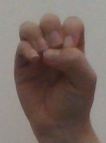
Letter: ha